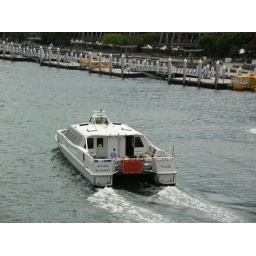
you can take these boats from darling harbour to manly beach and other places around sydney.